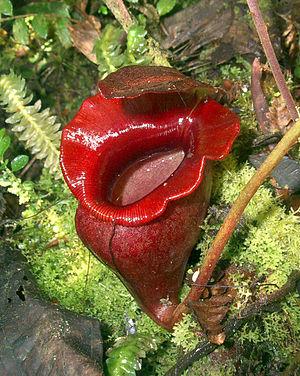
Les sites retenus par l'UNESCO sous le nom de patrimoine des forêts tropicales ombrophiles de Sumatra sont trois parcs nationaux indonésiens :